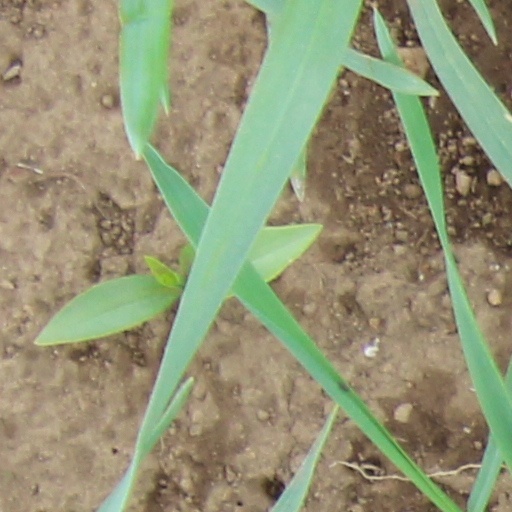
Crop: wheat